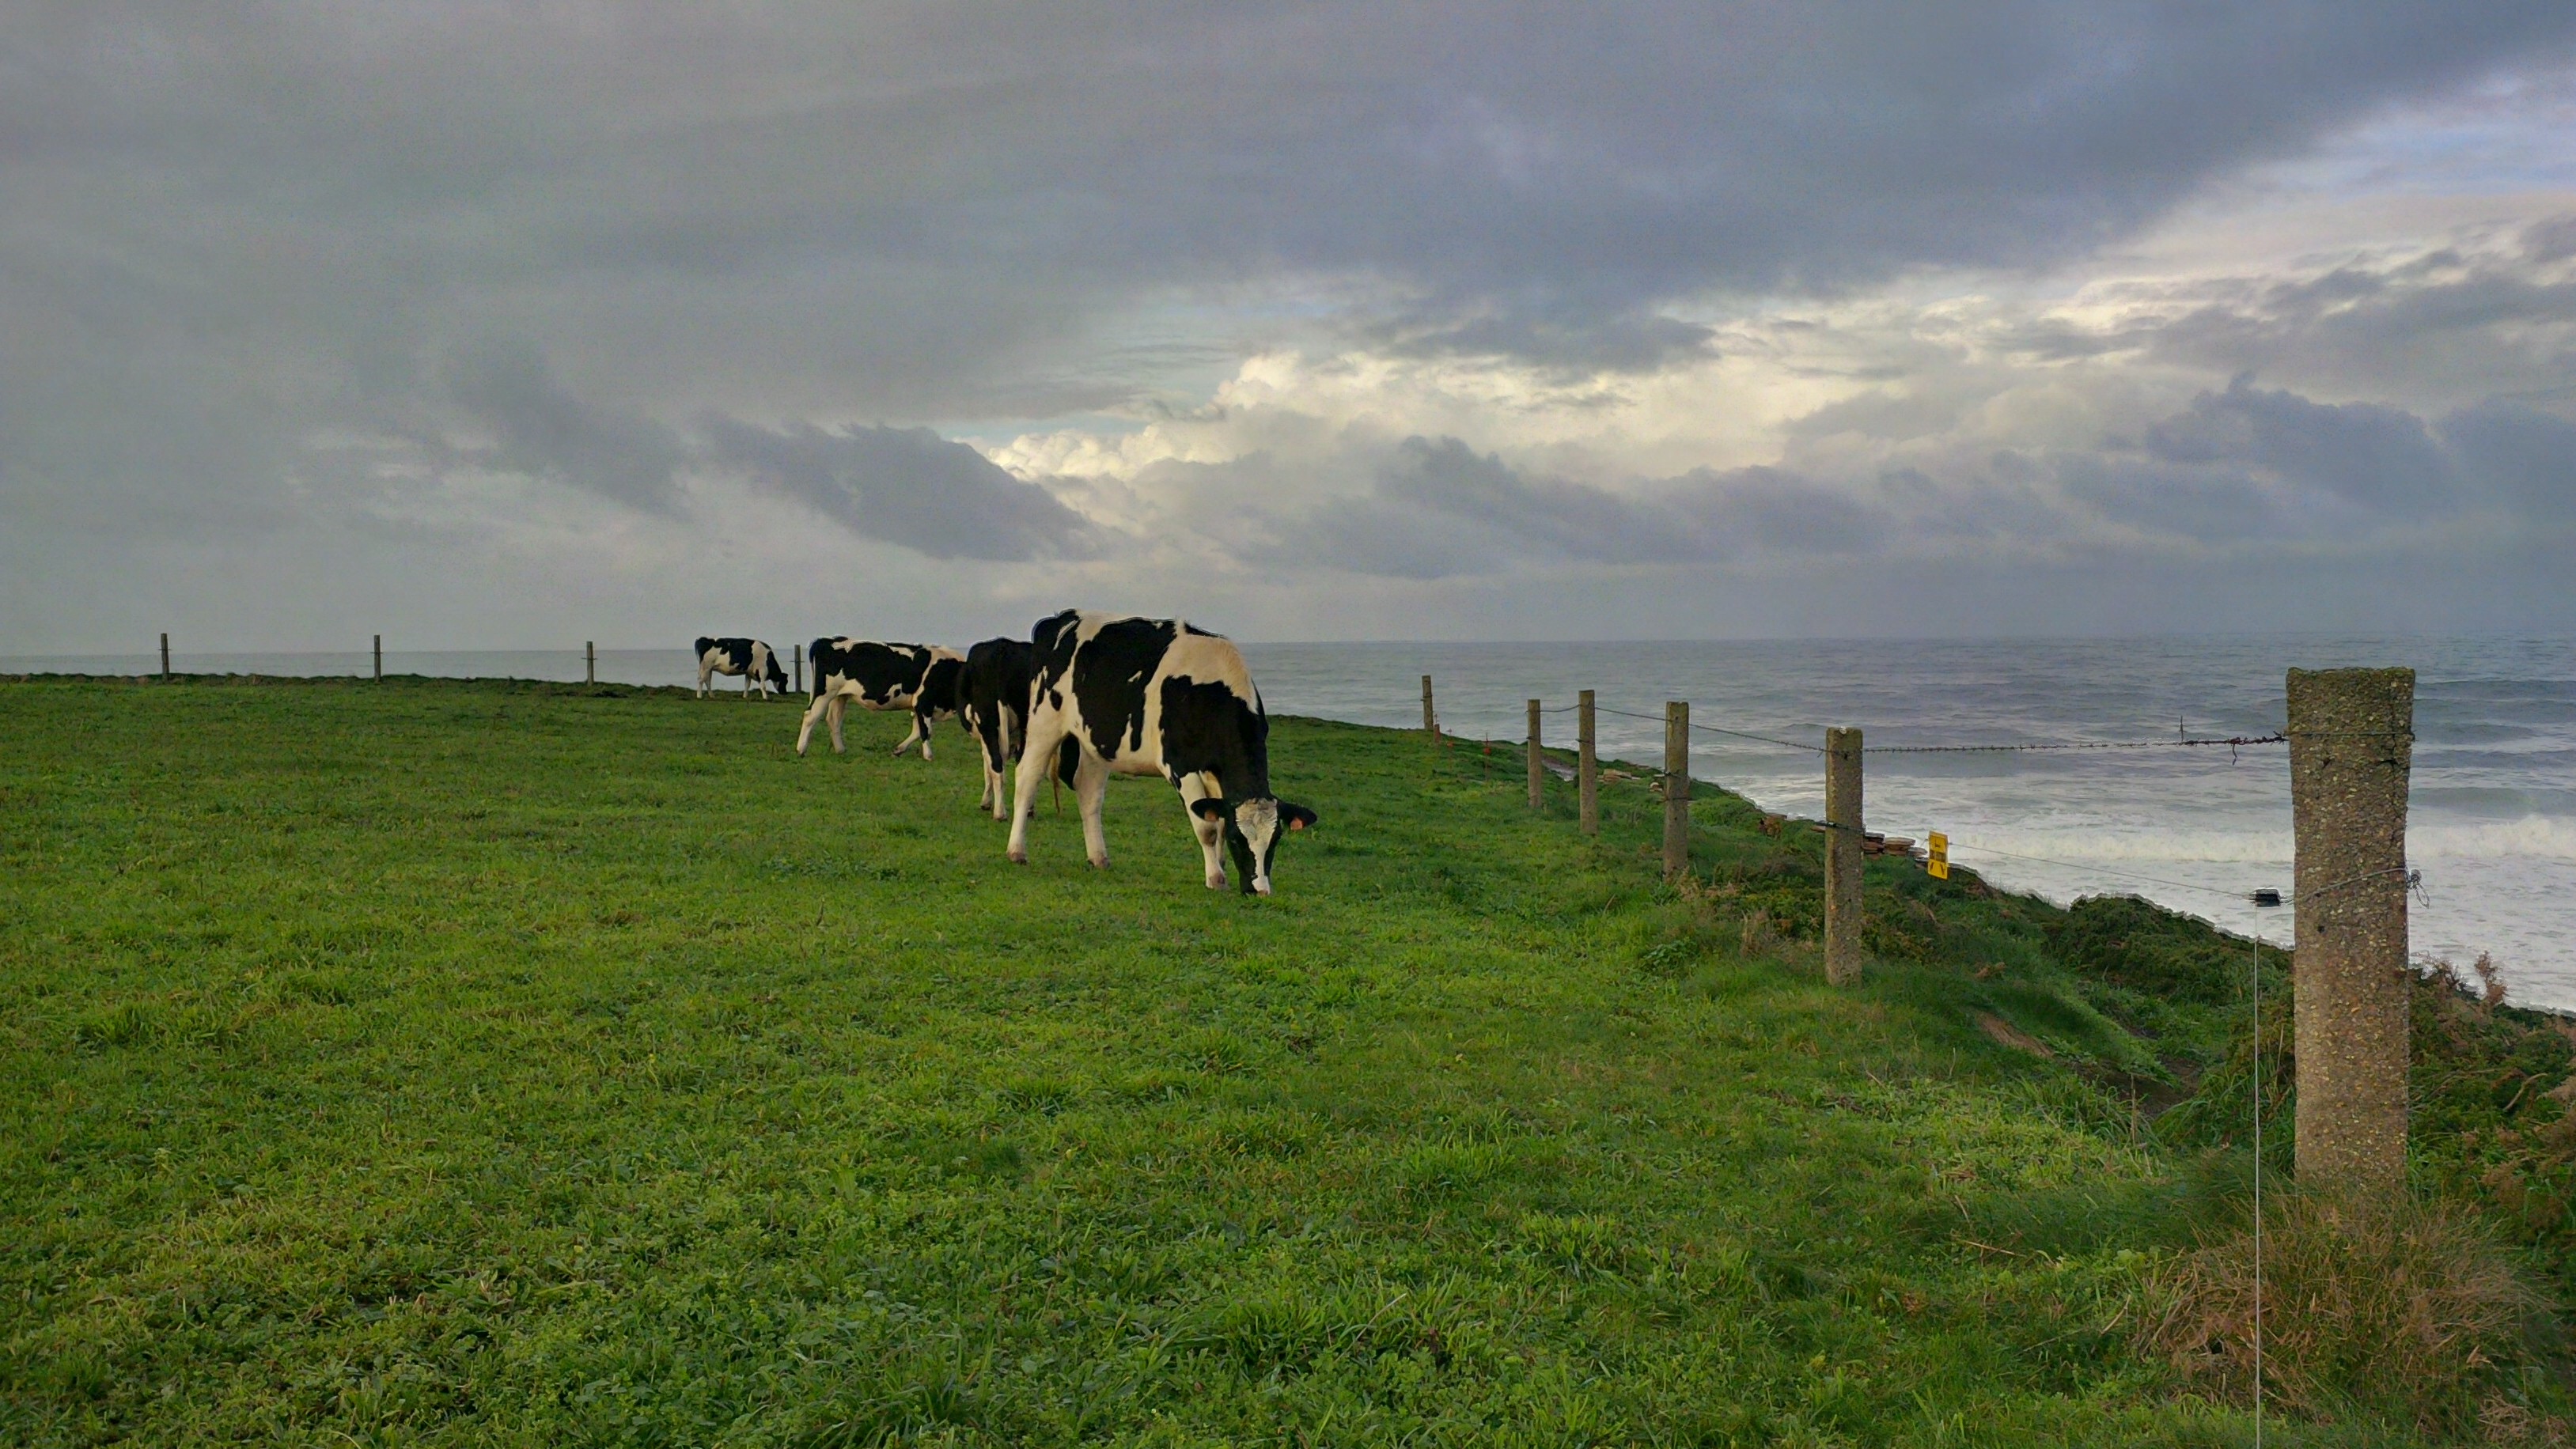
landscape, sea, coast, grass, horizon, prairie, hill, cliff, pasture, terrain, grassland, habitat, rural area